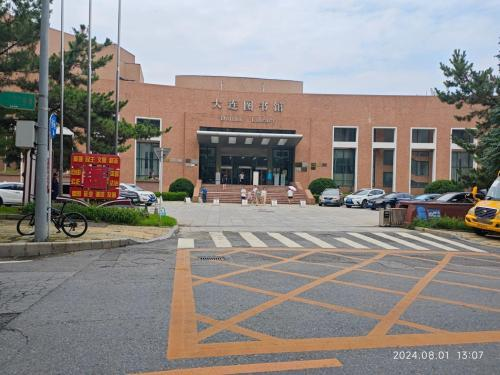
地标名称：大连图书馆
所在城市：大连市·西岗区